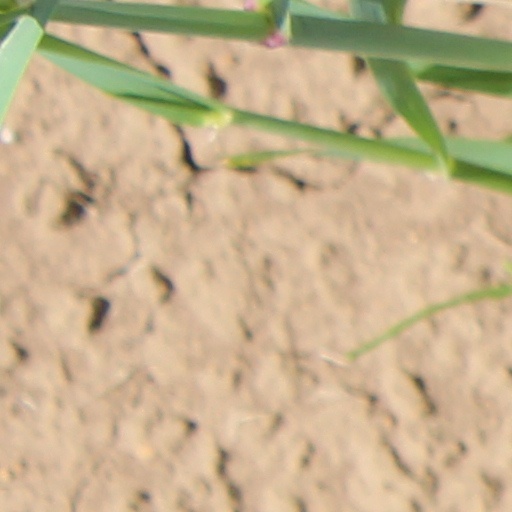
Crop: wheat